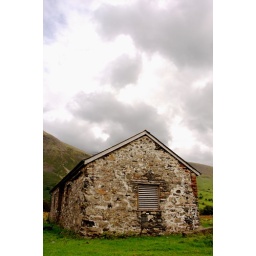
This old stone and mortar building in the fells of Cumbria's Lake District tells a story hundreds of years past.